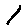
Label: 1